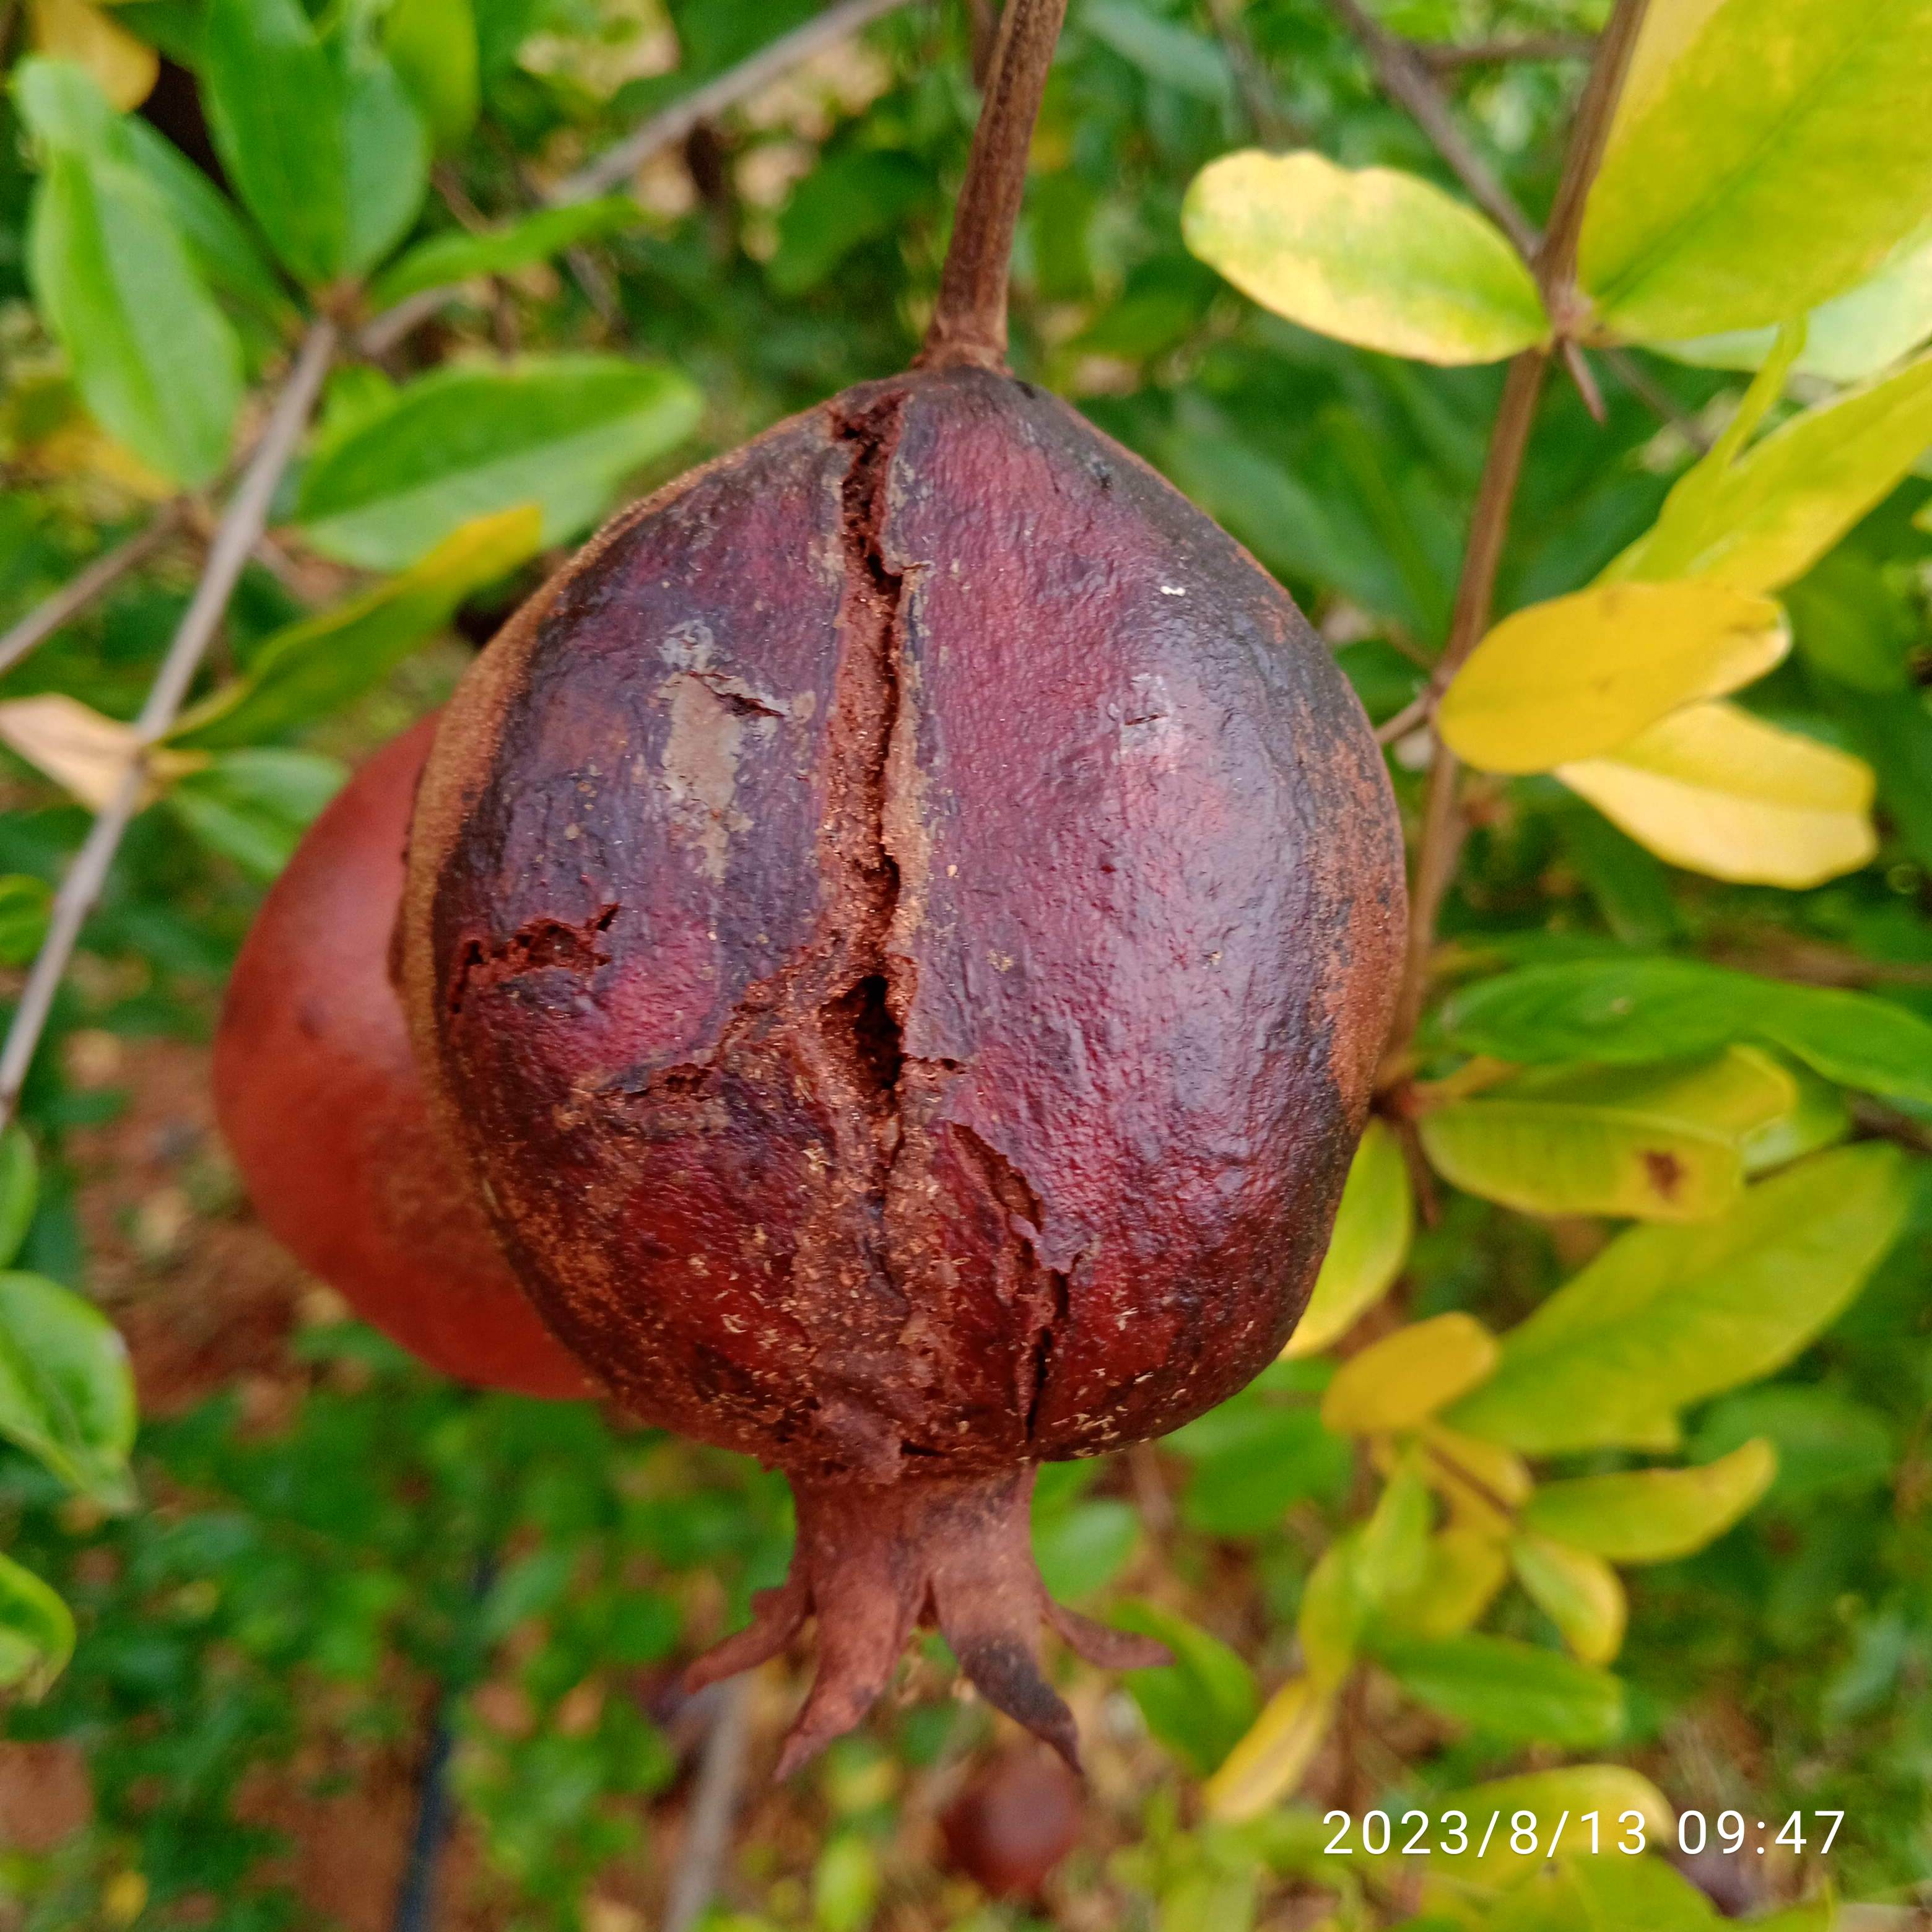
Label: Bacterial_Blight